Marco Polo (Doctor Who)

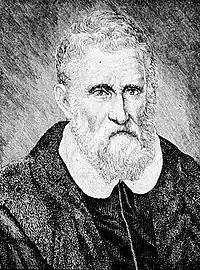
The serial features the Italian merchant and explorer Marco Polo, as well as some of his friends and associates.

Show creator Sydney Newman suggested writer John Lucarotti, an old colleague from the Canadian Broadcasting Corporation, to the production team during the show's early development. Story editor David Whitaker contacted Lucarotti to write for the programme; Lucarotti, who had recently worked on the 18-part radio serial "The Three Journeys of Marco Polo" (1955), was commissioned on 9 July 1963 to write a seven-part serial about Italian merchant and explorer Marco Polo, titled "Dr Who and a Journey to Cathay". While developing the storyline Lucarotti struggled with the fourth episode, and used anecdotal material from Polo's memoirs, "The Travels of Marco Polo", to pad out the plot. The serial was originally placed third in the show's running order, to begin broadcast on 18 January 1964, but was pushed back to fourth to accommodate the two-part "filler" serial "The Edge of Destruction". Waris Hussein, who worked on the show's first serial, was selected as the director for "Marco Polo"; John Crockett directed the fourth episode in Hussein's absence.